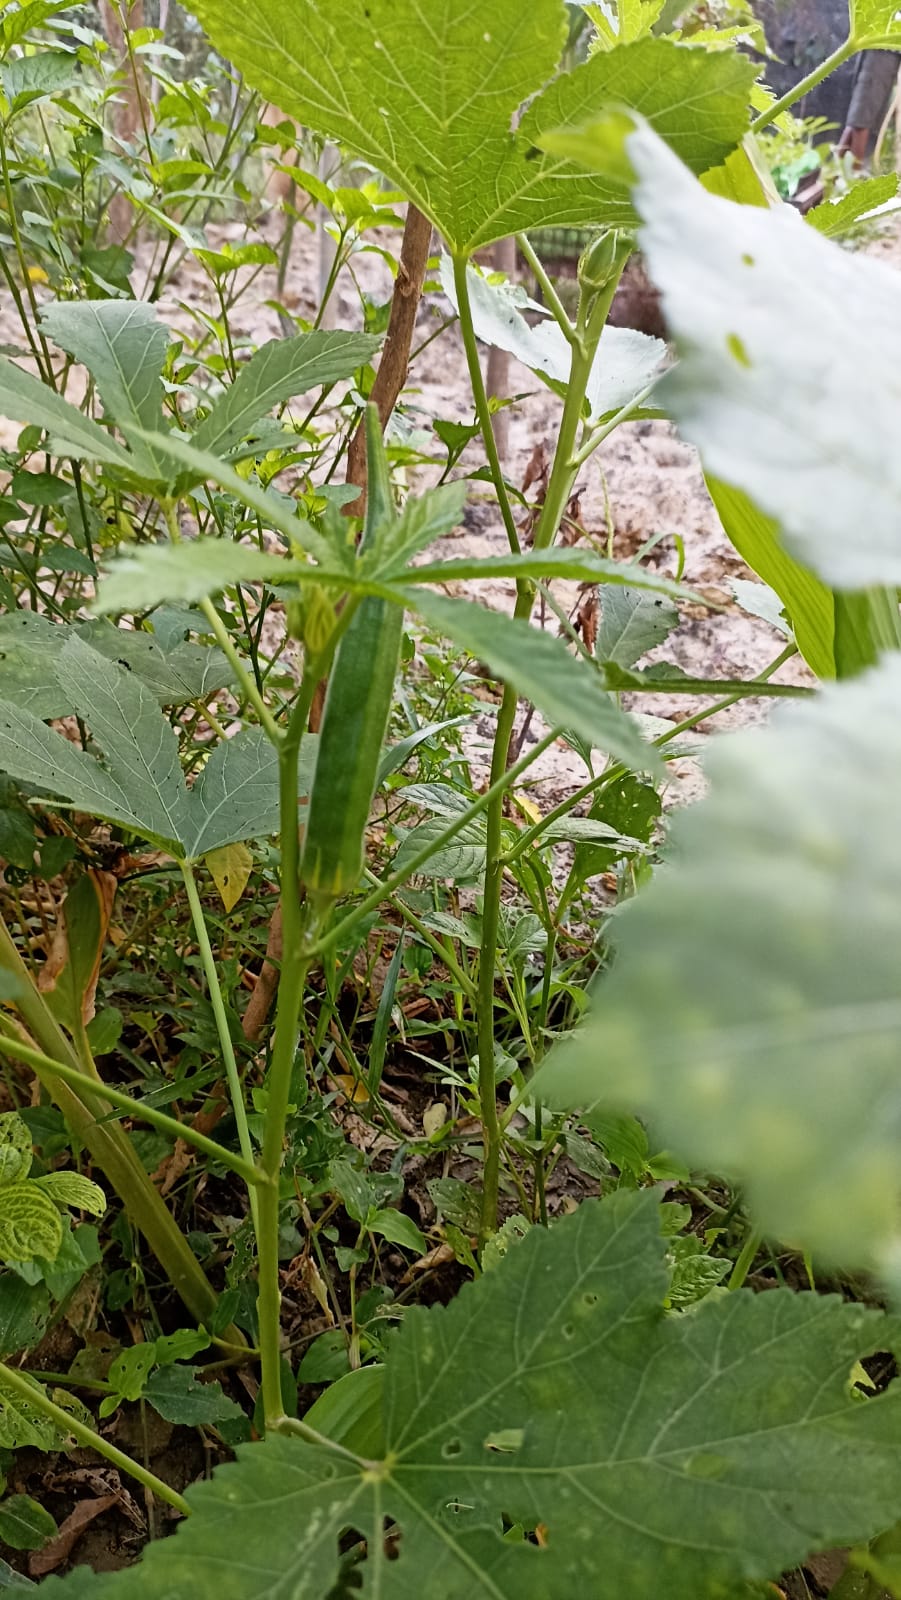
Label: Mature